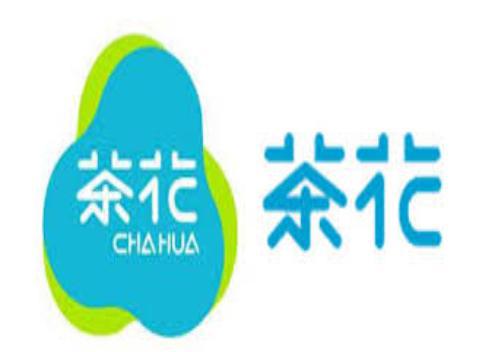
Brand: chahua
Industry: Necessities